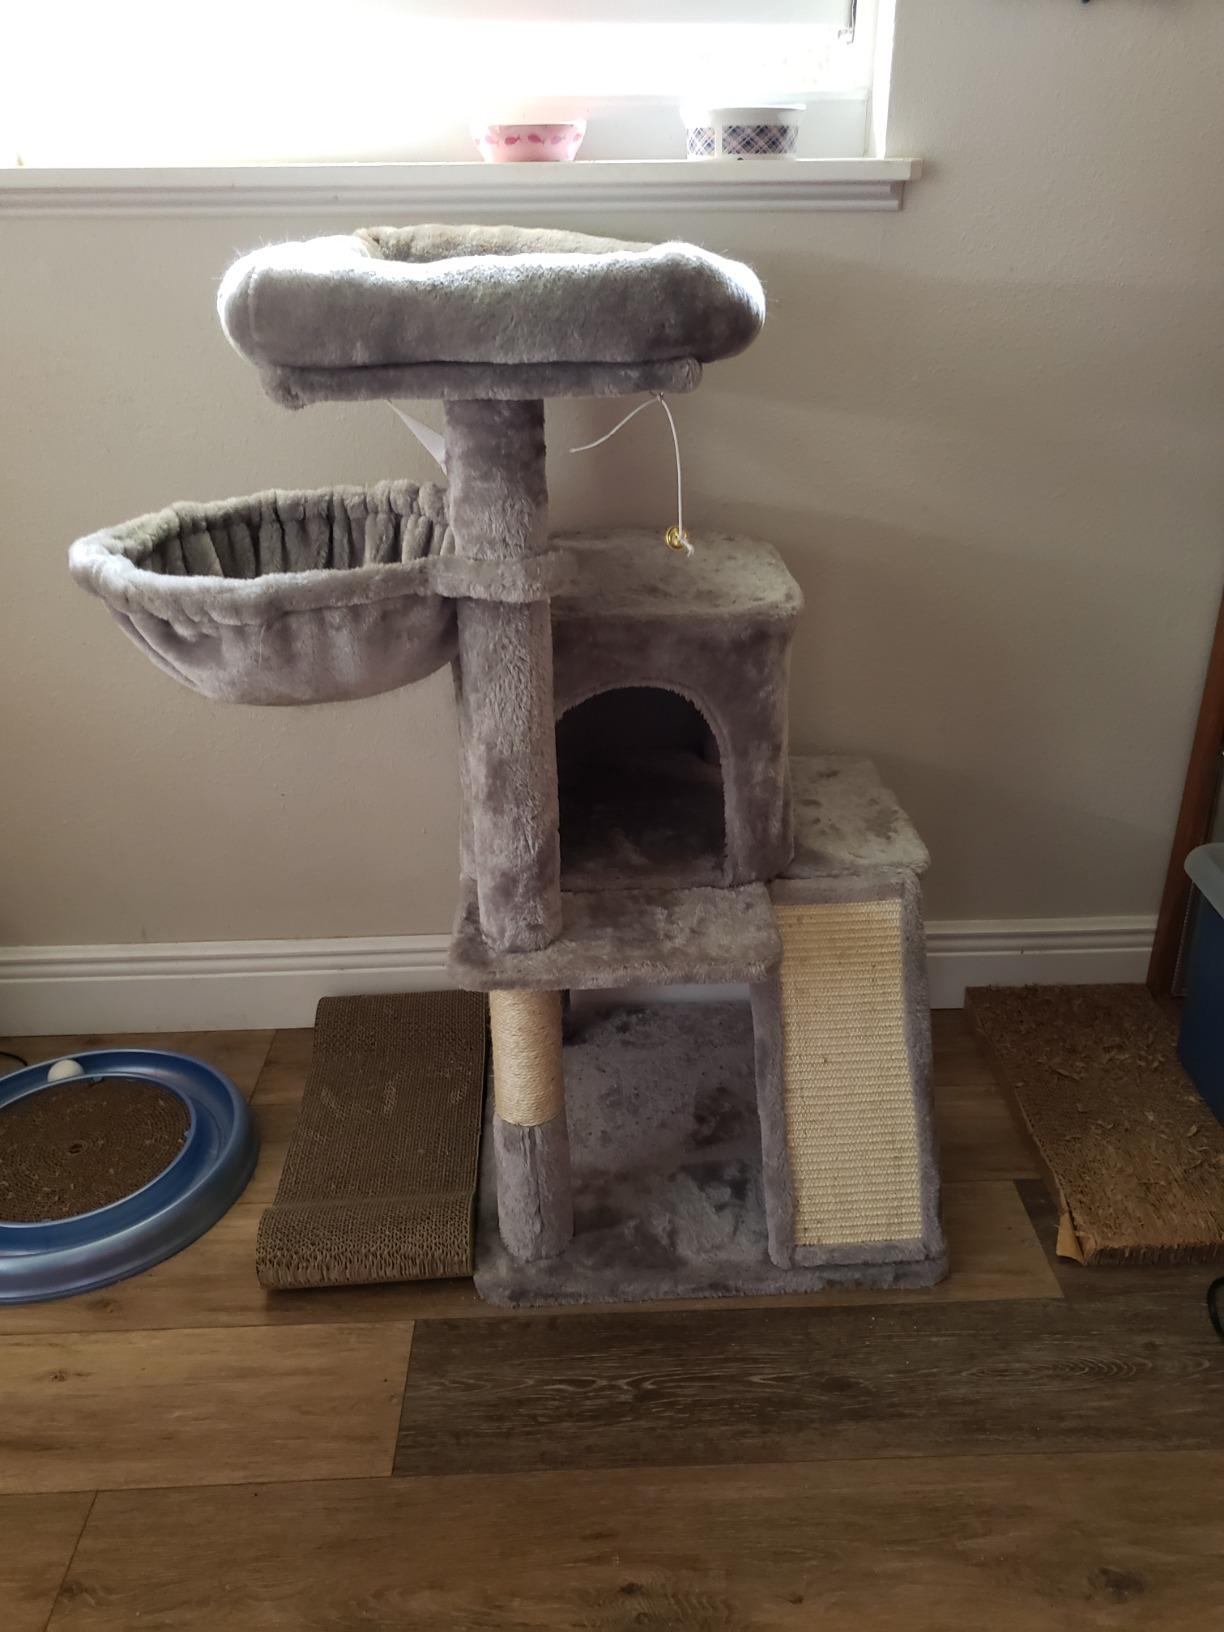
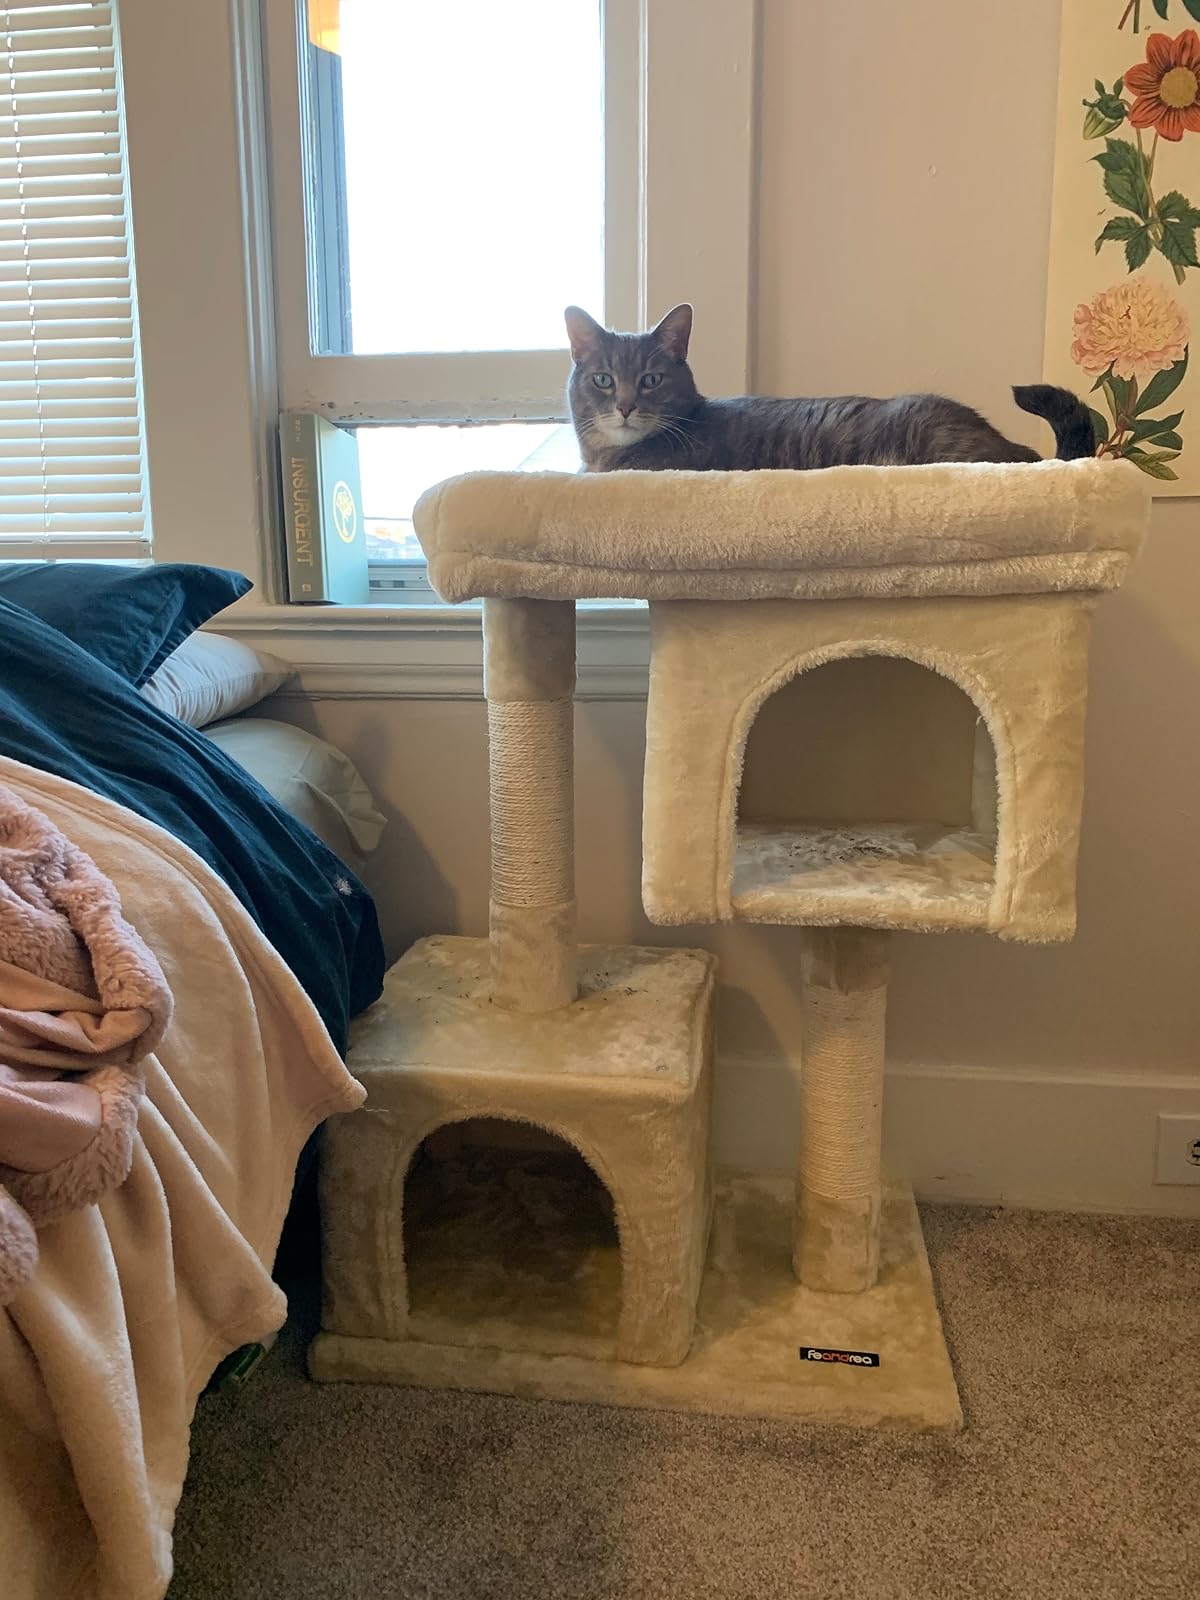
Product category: items_cat tree
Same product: no